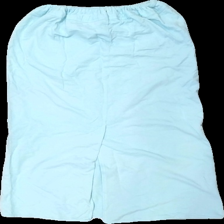
View: back
Type: Skirt
Category: Ladies
Brand: Not in the list
Colors: Turquoise
Material: 100% bomull
Pattern: Other
Cut: Tight
Season: All
Holes: Minor
Damage: små hål
Damage location: top center
Damage 2: lösa trådar
Damage 2 location: top center
Price range: <50
Recommended usage: Export
Description: lång tight kjol med slits nertill